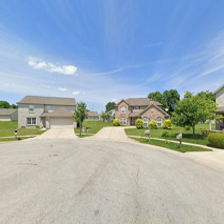
Label: streetView